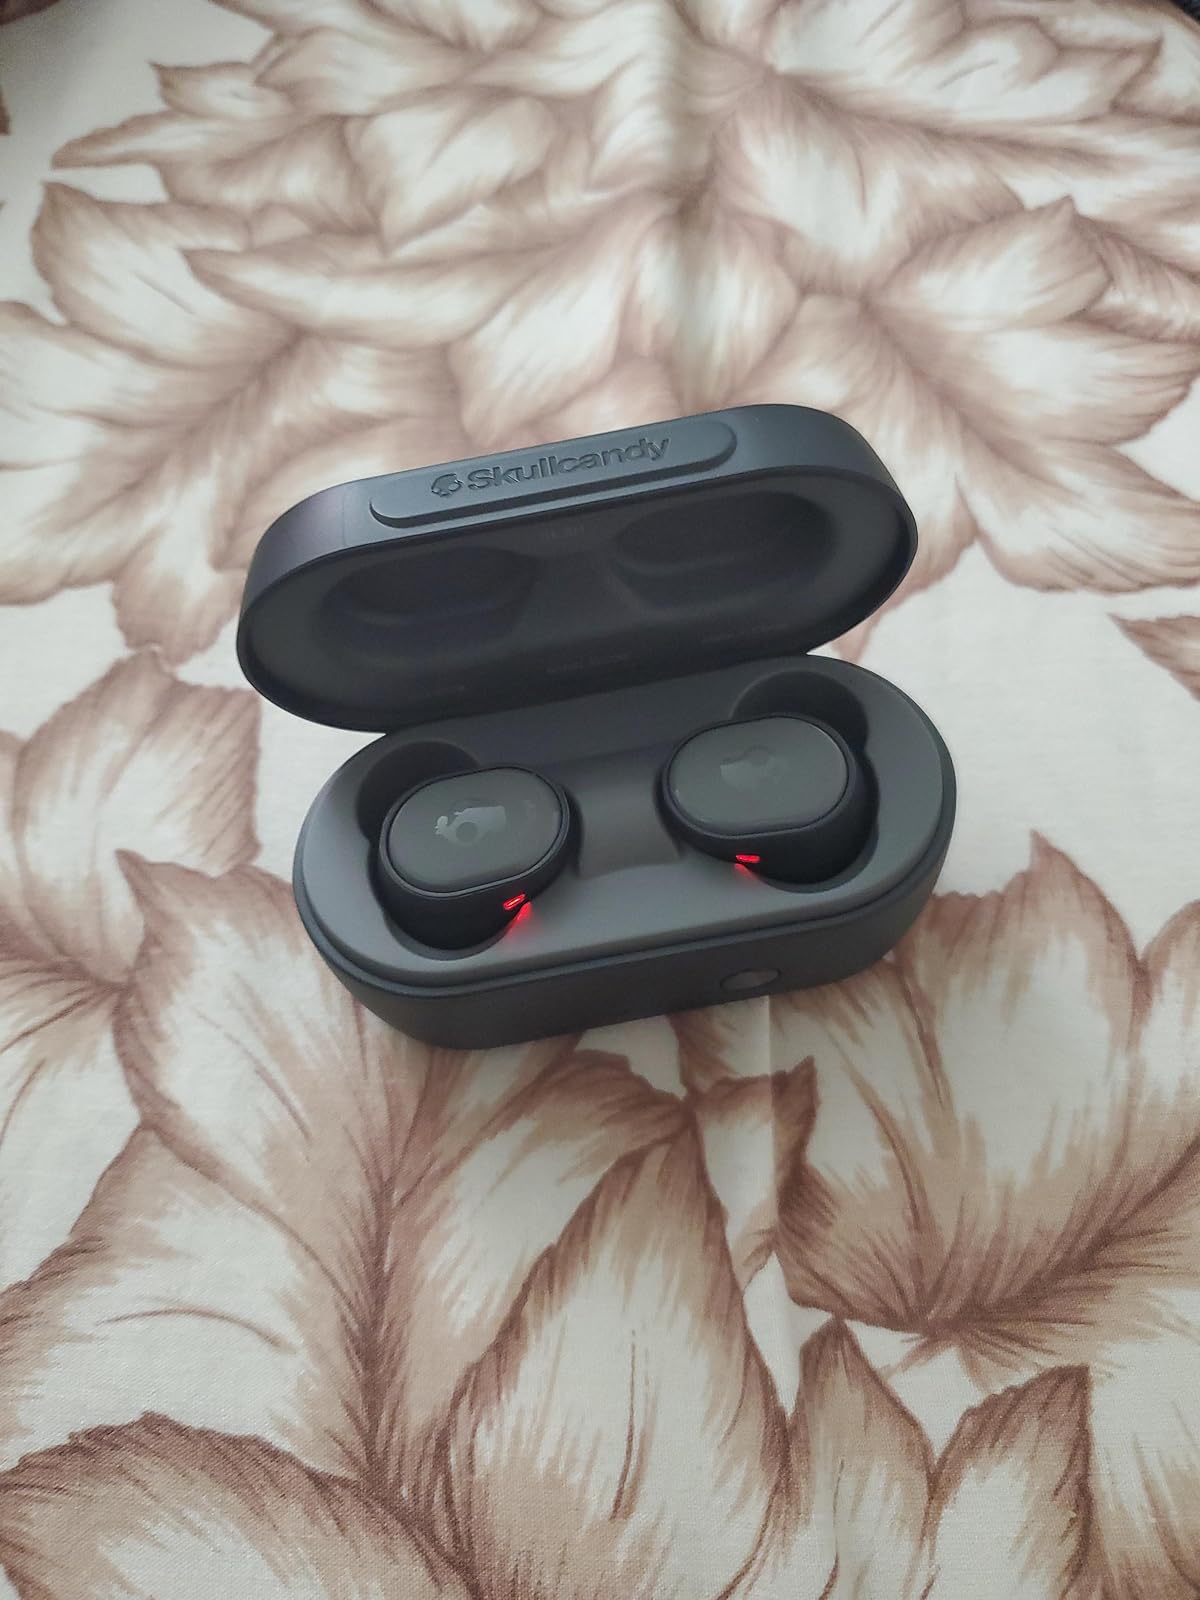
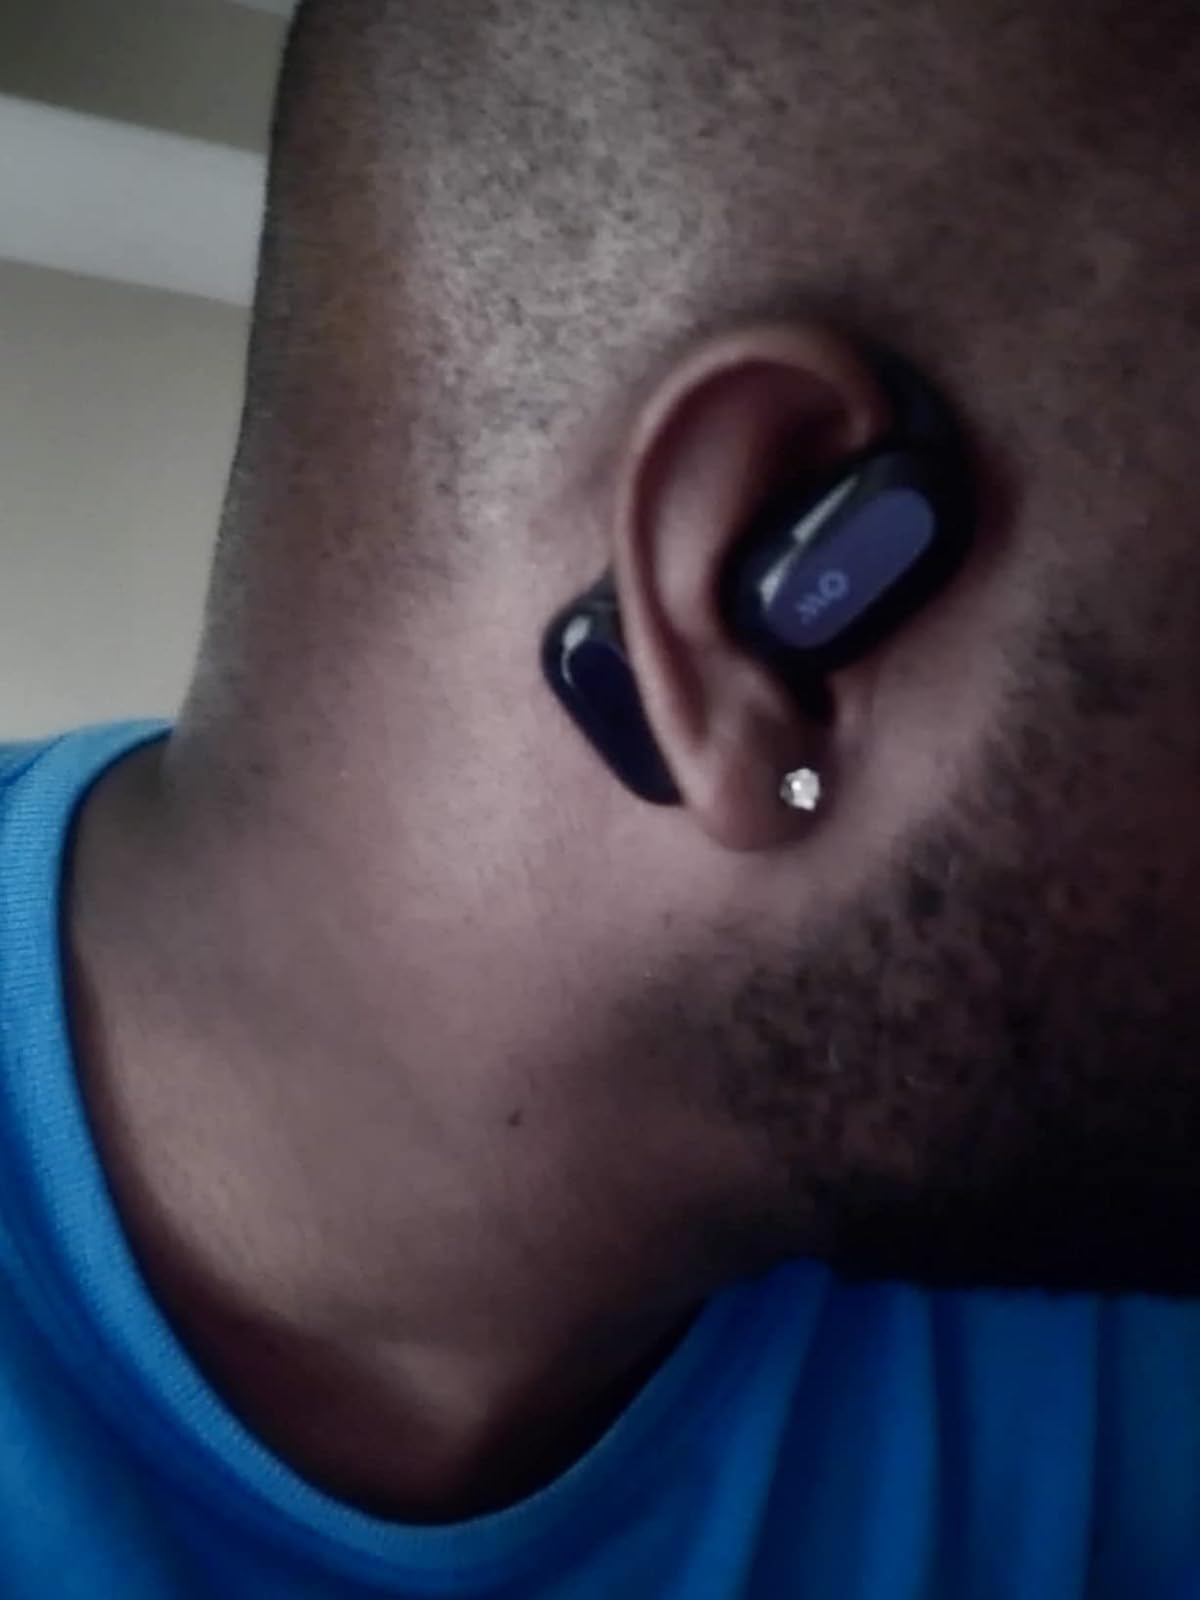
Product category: earbuds
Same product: no